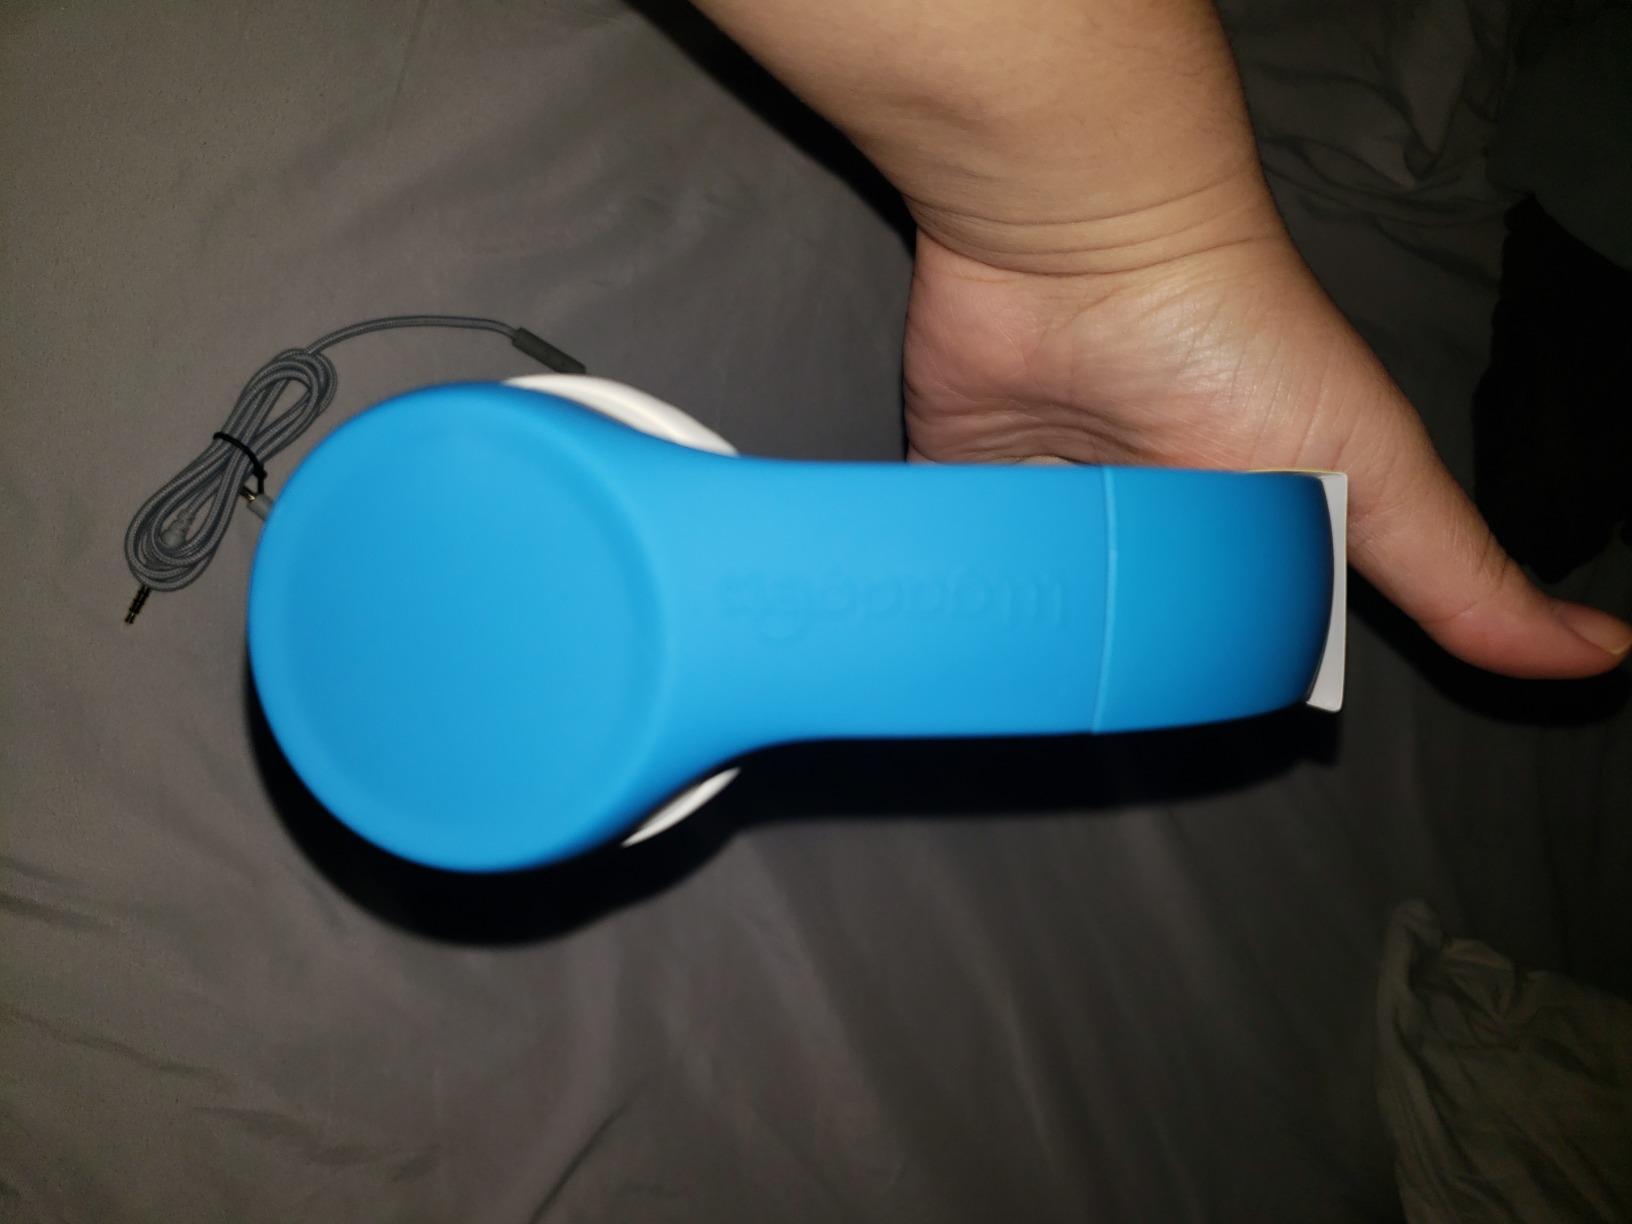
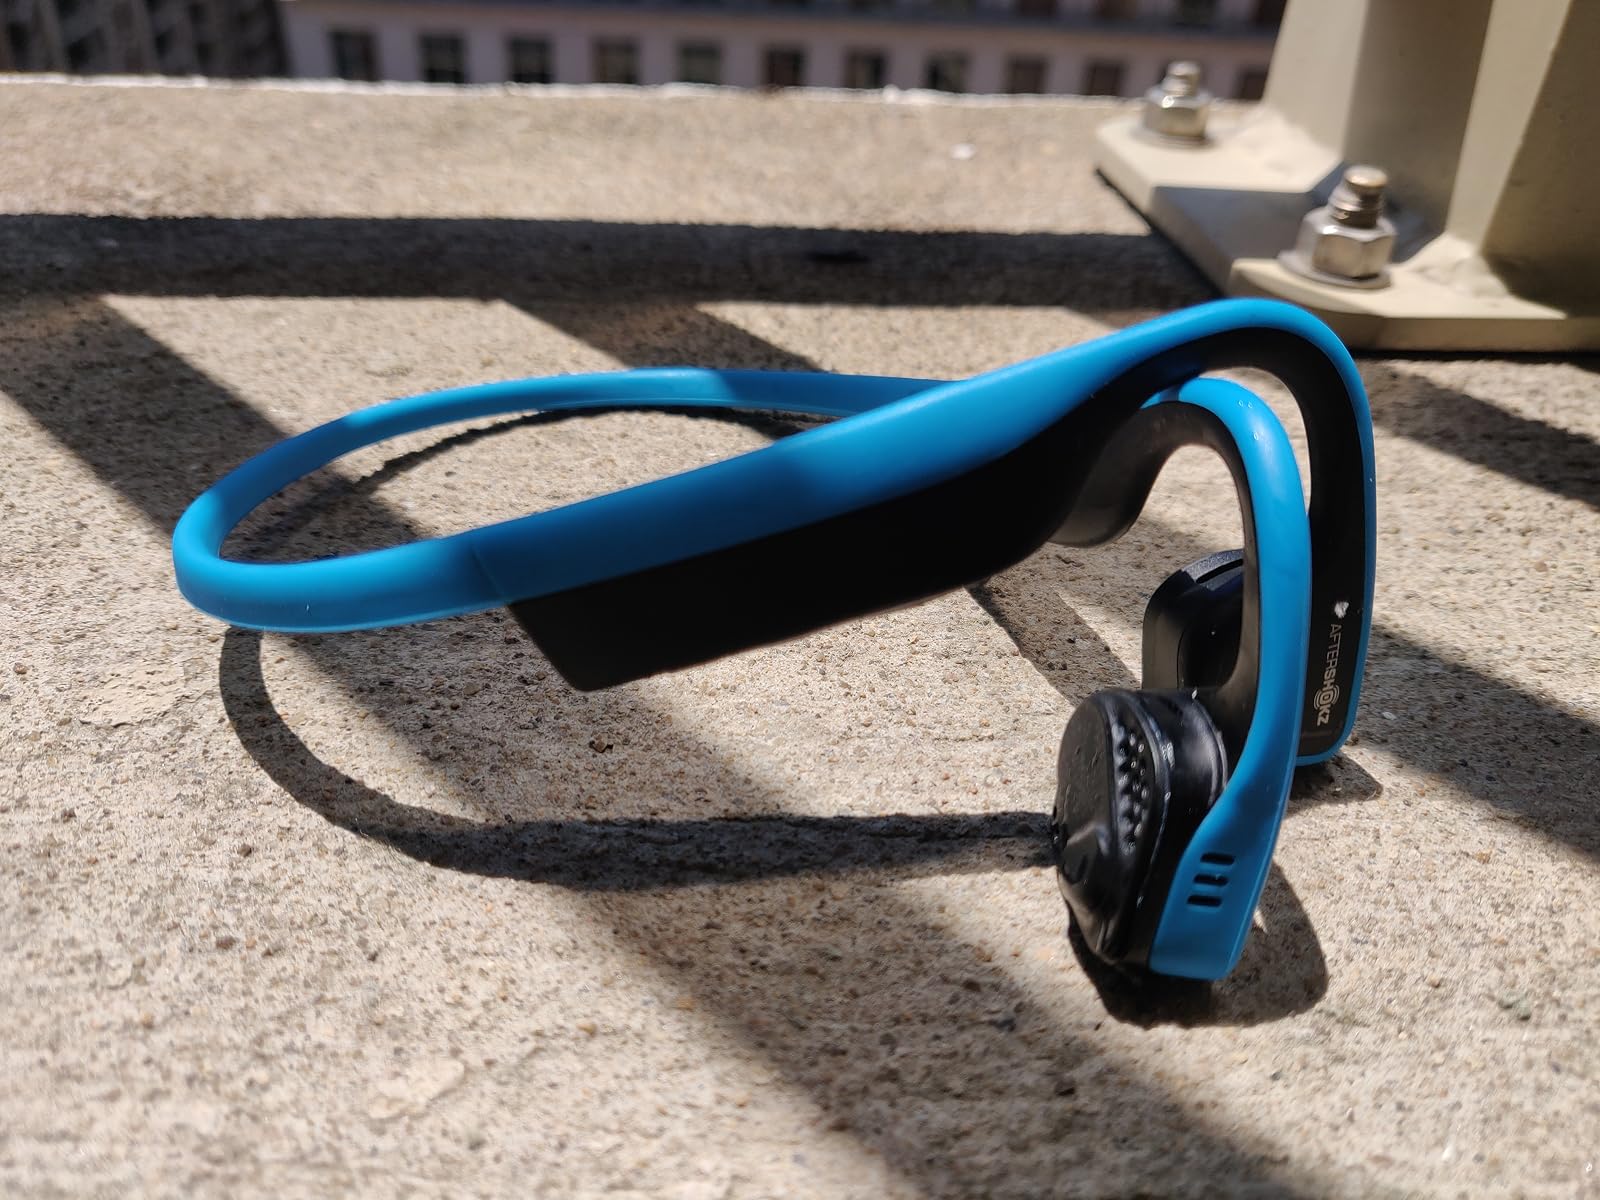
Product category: headphones
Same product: no